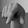
ASL letter: Q